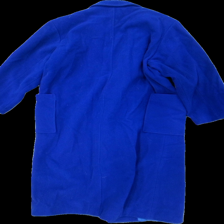
View: back
Type: Winter jacket
Category: Ladies
Brand: Missing
Colors: Blue
Material: 100% Silk
Cut: Long
Price range: 100-150
Recommended usage: Reuse
Description: Blue long coat